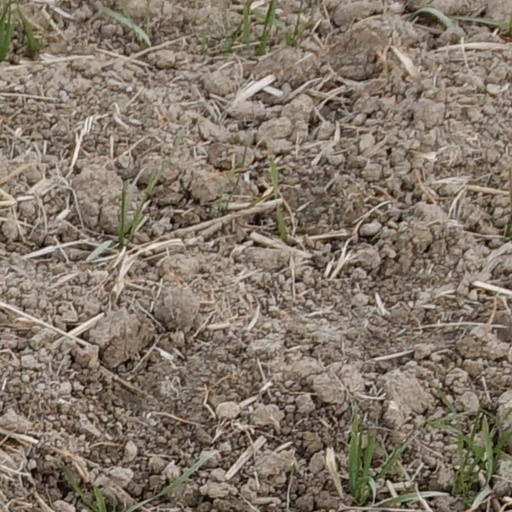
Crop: wheat